Jump scare

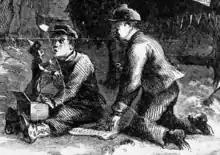
Basic principle of a jump-scare in its early form as a jack-in-the-box. Illustration of the "Harper's Weekly" magazine from 1863

A jump scare (also written jump-scare and jumpscare) is a scaring technique used in media, particularly in horror fiction such as horror films and horror games, intended to scare the viewer by surprising them with a creepy face or object, usually accompanied by a loud scream. The jump scare has been described as "one of the most basic building blocks of horror movies". Jump scares can startle the viewer by appearing at a point in the film where the soundtrack is quiet and the viewer is not expecting anything alarming to happen, or can be the sudden payoff to a long period of suspense.